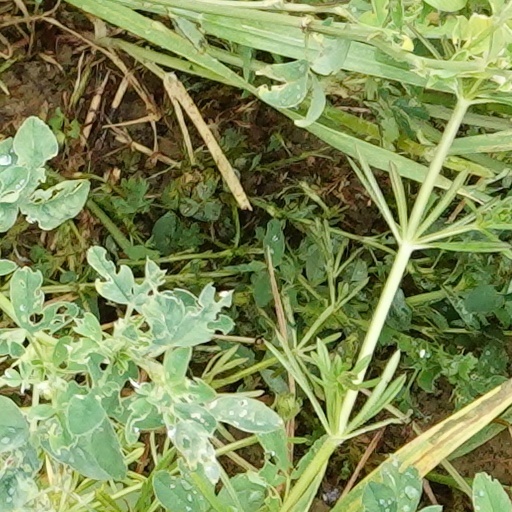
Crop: wheat